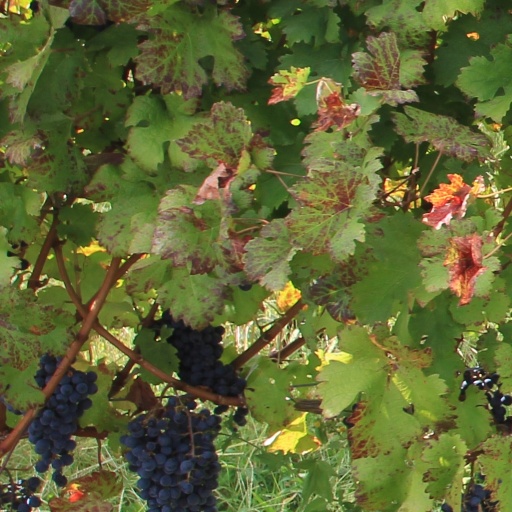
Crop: grape